Florida International University

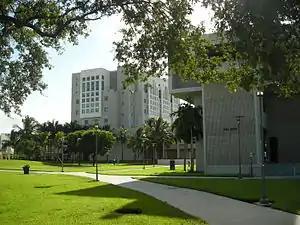
Buildings on campus

Florida International University spent $246 million in annual research expenditures and was awarded $310 million in research awards for fiscal year 2021. FIU ranked 107th in total research and development (R&D) expenditures by the National Science Foundation. FIU is classified among "R1: Doctoral Universities – Very high research activity".